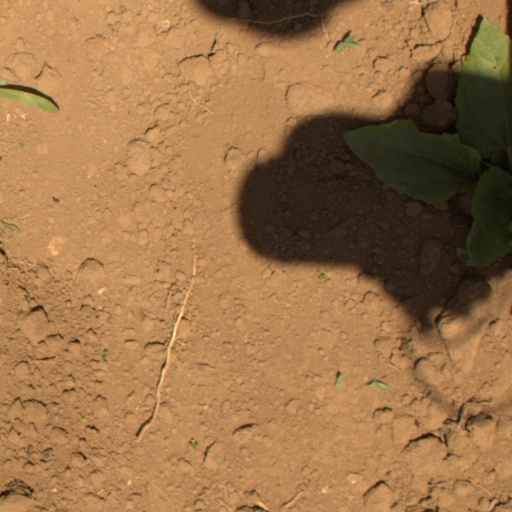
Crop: Jerusalem artichoke